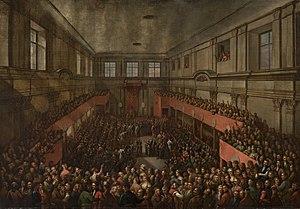
La Grande Diète ou la Diète de quatre ans ou encore le Grand Sejm est une session du Parliament de la République des Deux Nations qui s'est tenue à Varsovie du 6 octobre 1788 au 29 mai 1792 dans le but de réformer la gouvernance du pays et de restaurer la souveraineté de la République.